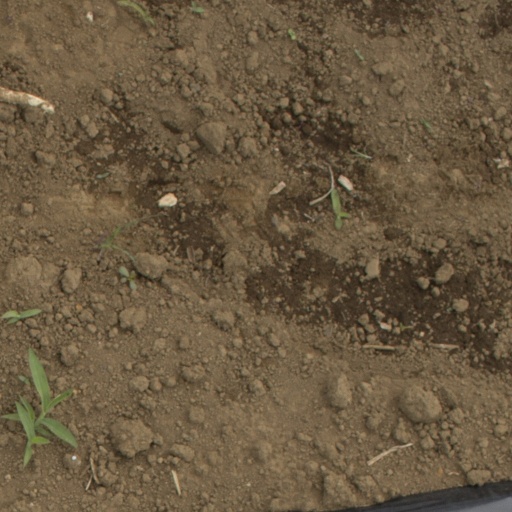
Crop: Jerusalem artichoke